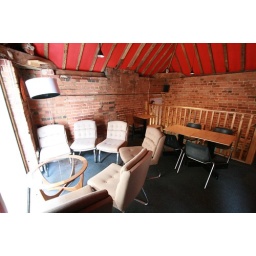
upstairs in chancham - glass table 1